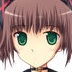
Portrait style: Anime Portrait